Gorumna

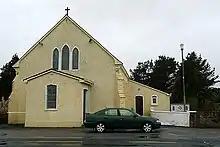
Garmna island church

Gorumna is an island on the west coast of Ireland, forming part of County Galway.